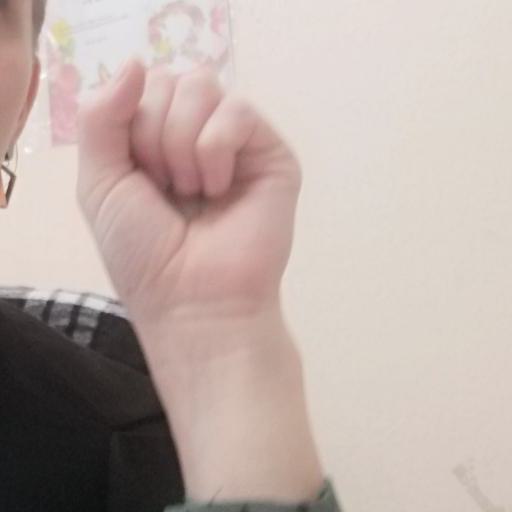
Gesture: fist